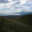
Label: sea